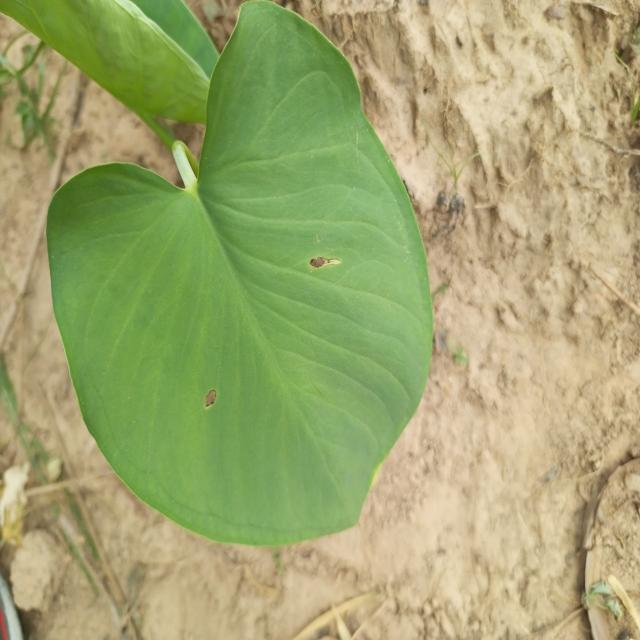
Label: Early_Blight